Lewis Broadus

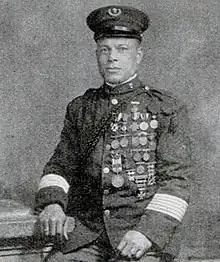
Lewis Broadus, as featured in "The Crisis Magazine", June 1917

As W.E.B. DuBois had founded "The Crisis" magazine in 1910—the official publication of the National Association for the Advancement of Colored People, the June 1917 issue featured Broadus as one of four "outstanding men of the month." His photograph shows him in formal military dress wearing rank insignia on his left arm, black and gold service stripes above his wrists, ornamental braided cord across his chest, and over twenty medals from shoulder to waist.